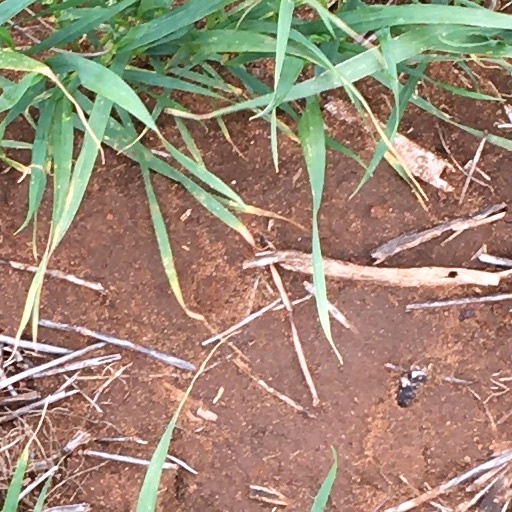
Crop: wheat